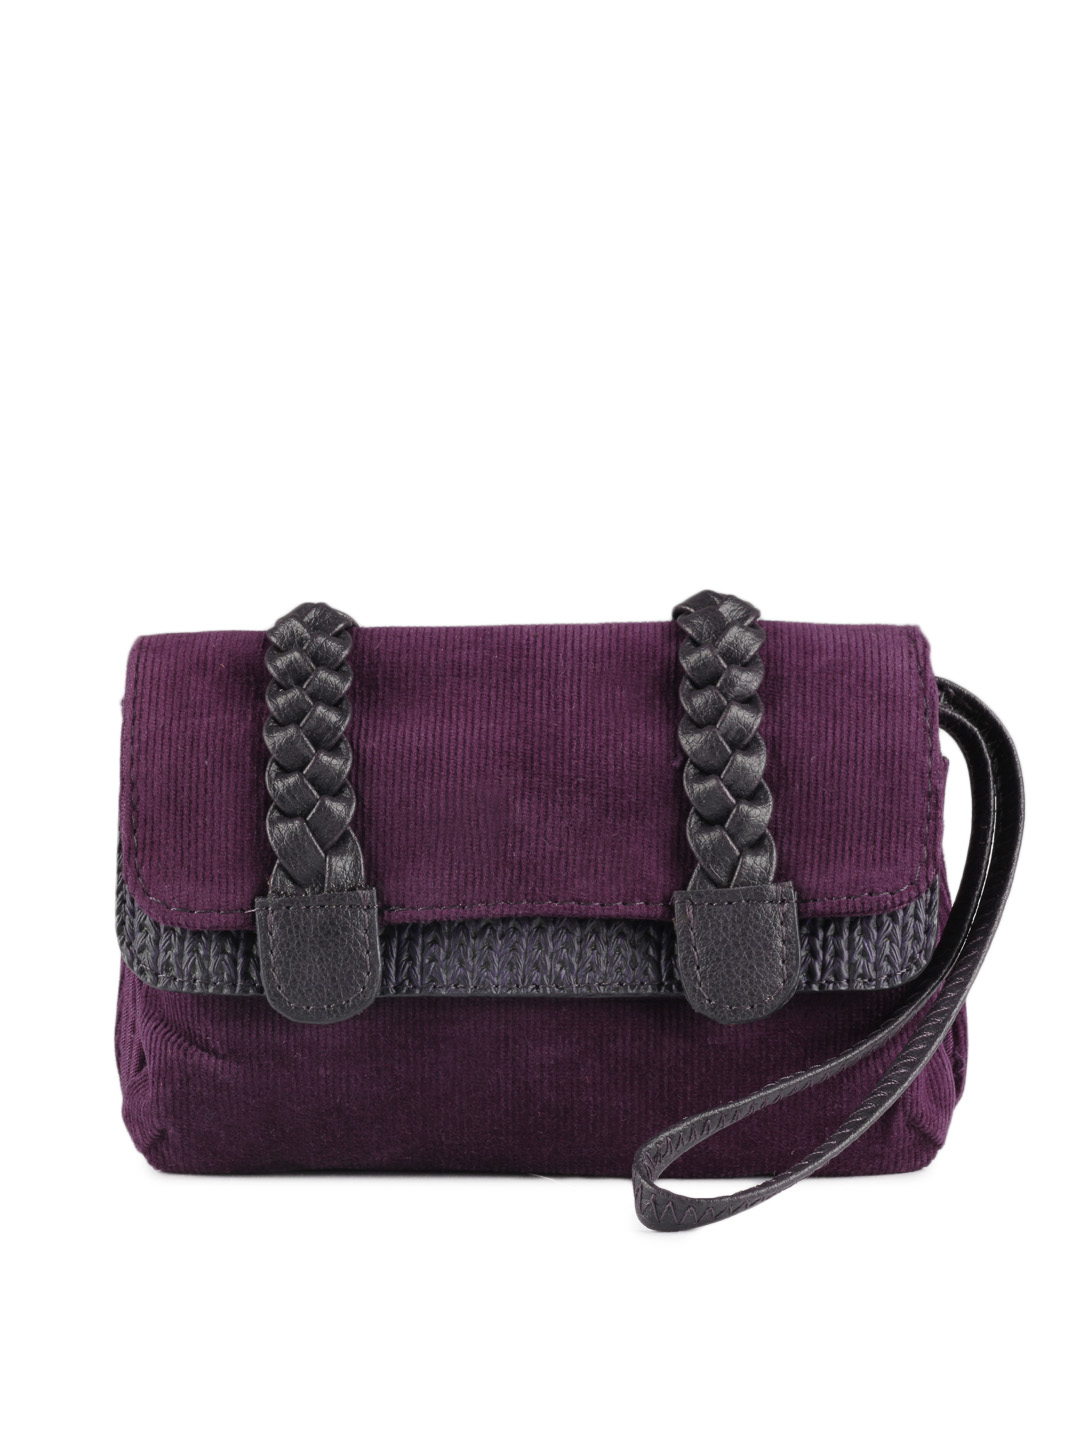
Baggit Women Purple Deshi Baby Purse
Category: Accessories / Bags / Clutches
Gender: Women
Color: Purple
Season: Summer 2012
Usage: Casual